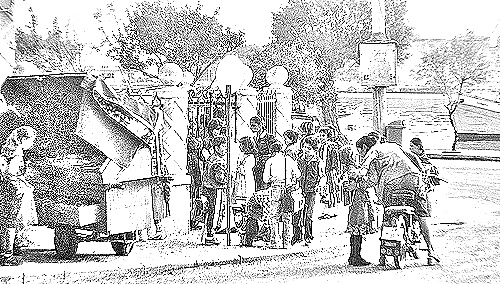
Portrait style: Sketch Portrait